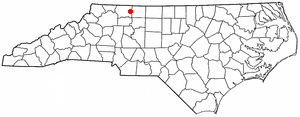
Pilot Mountain est une ville américaine située dans le comté de Surry dans l'État de Caroline du Nord. En 2010, sa population était de 1 477 habitants.